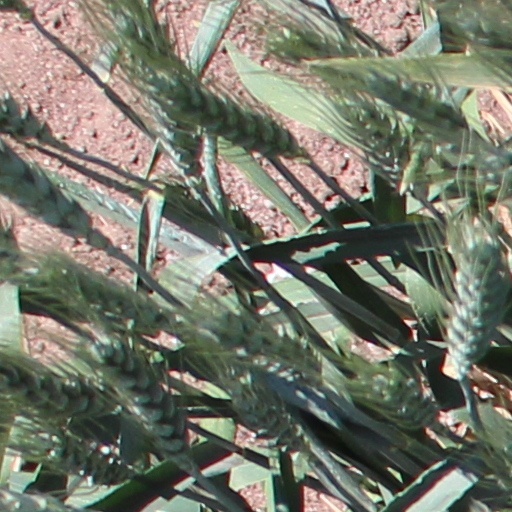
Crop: wheat